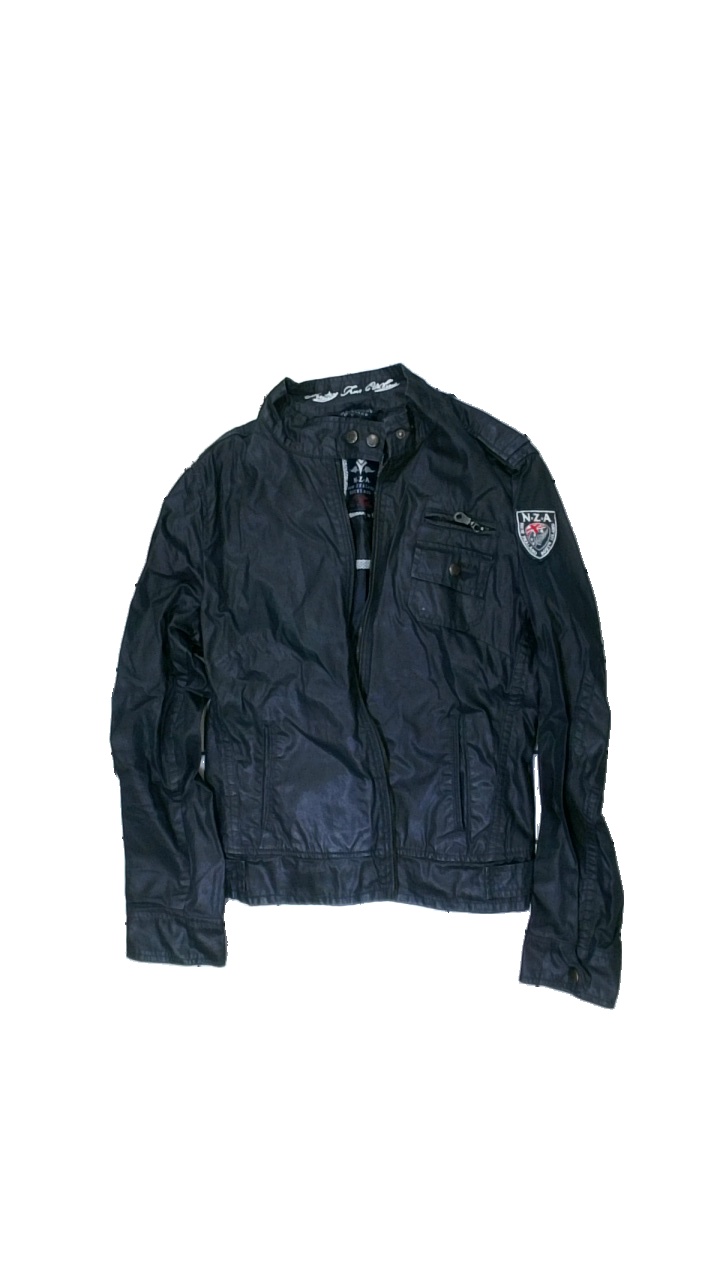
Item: Jacket (Unisex)
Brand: N.z.a
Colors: Blue
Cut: Regular
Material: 100% cotton
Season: All
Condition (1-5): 3
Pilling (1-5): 4
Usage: Reuse
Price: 100-150